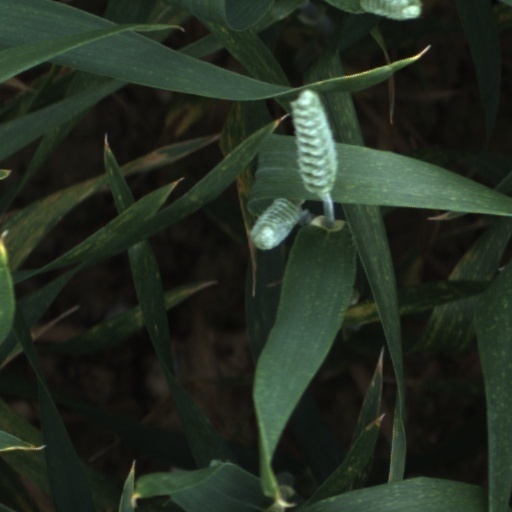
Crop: wheat